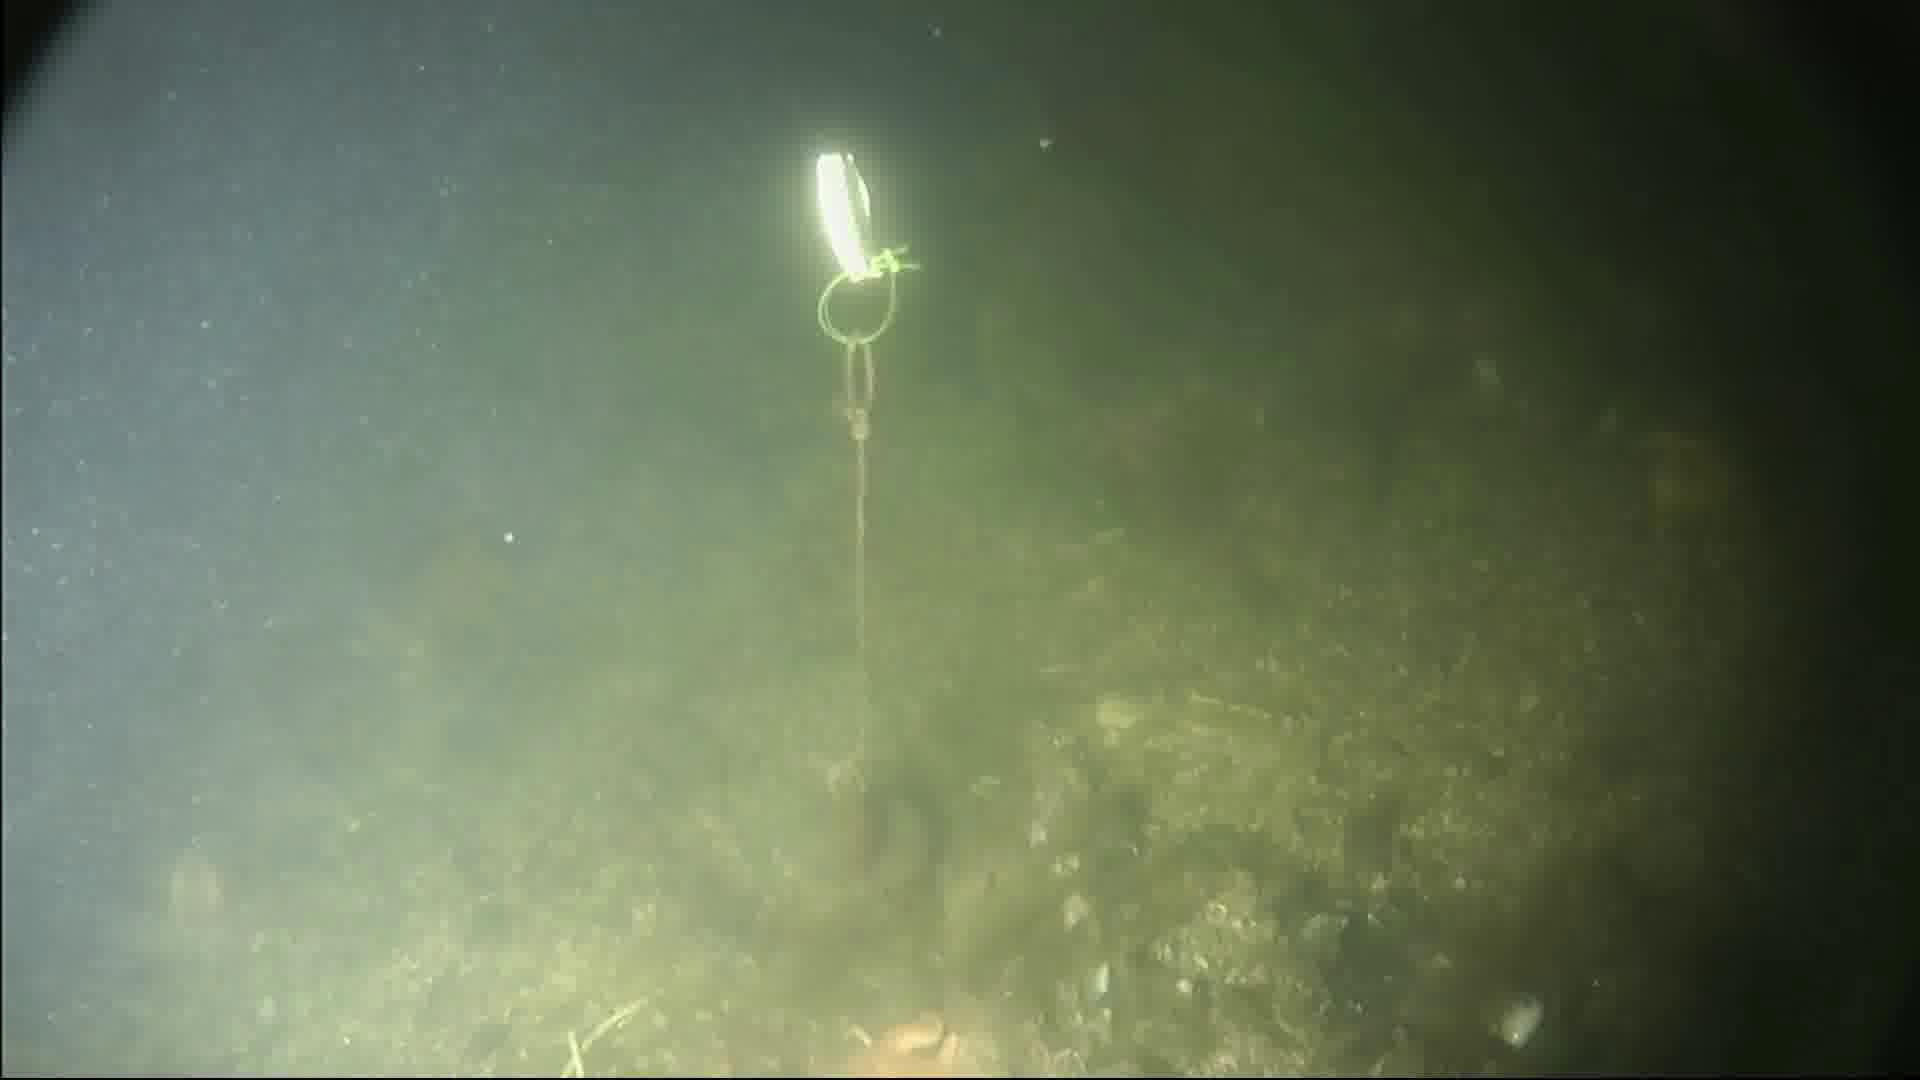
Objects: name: crab
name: starfish